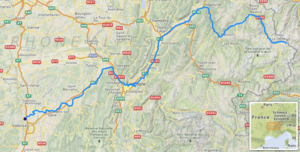
carte réalisée sur umap [1] This map was created from OpenStreetMap project data, collected by the community. This map may be incomplete, and may contain errors. Don't rely solely on it for navigation.
L'Isère est une rivière du Sud-Est de la France, affluent important en rive gauche du Rhône. Elle prend sa source dans le massif des Alpes, en Savoie, dans le Parc national de la Vanoise, sur la commune de Val d'Isère, au glacier des sources de l'Isère sous la Grande aiguille Rousse. Elle se jette dans le Rhône à quelques kilomètres au nord de Valence.